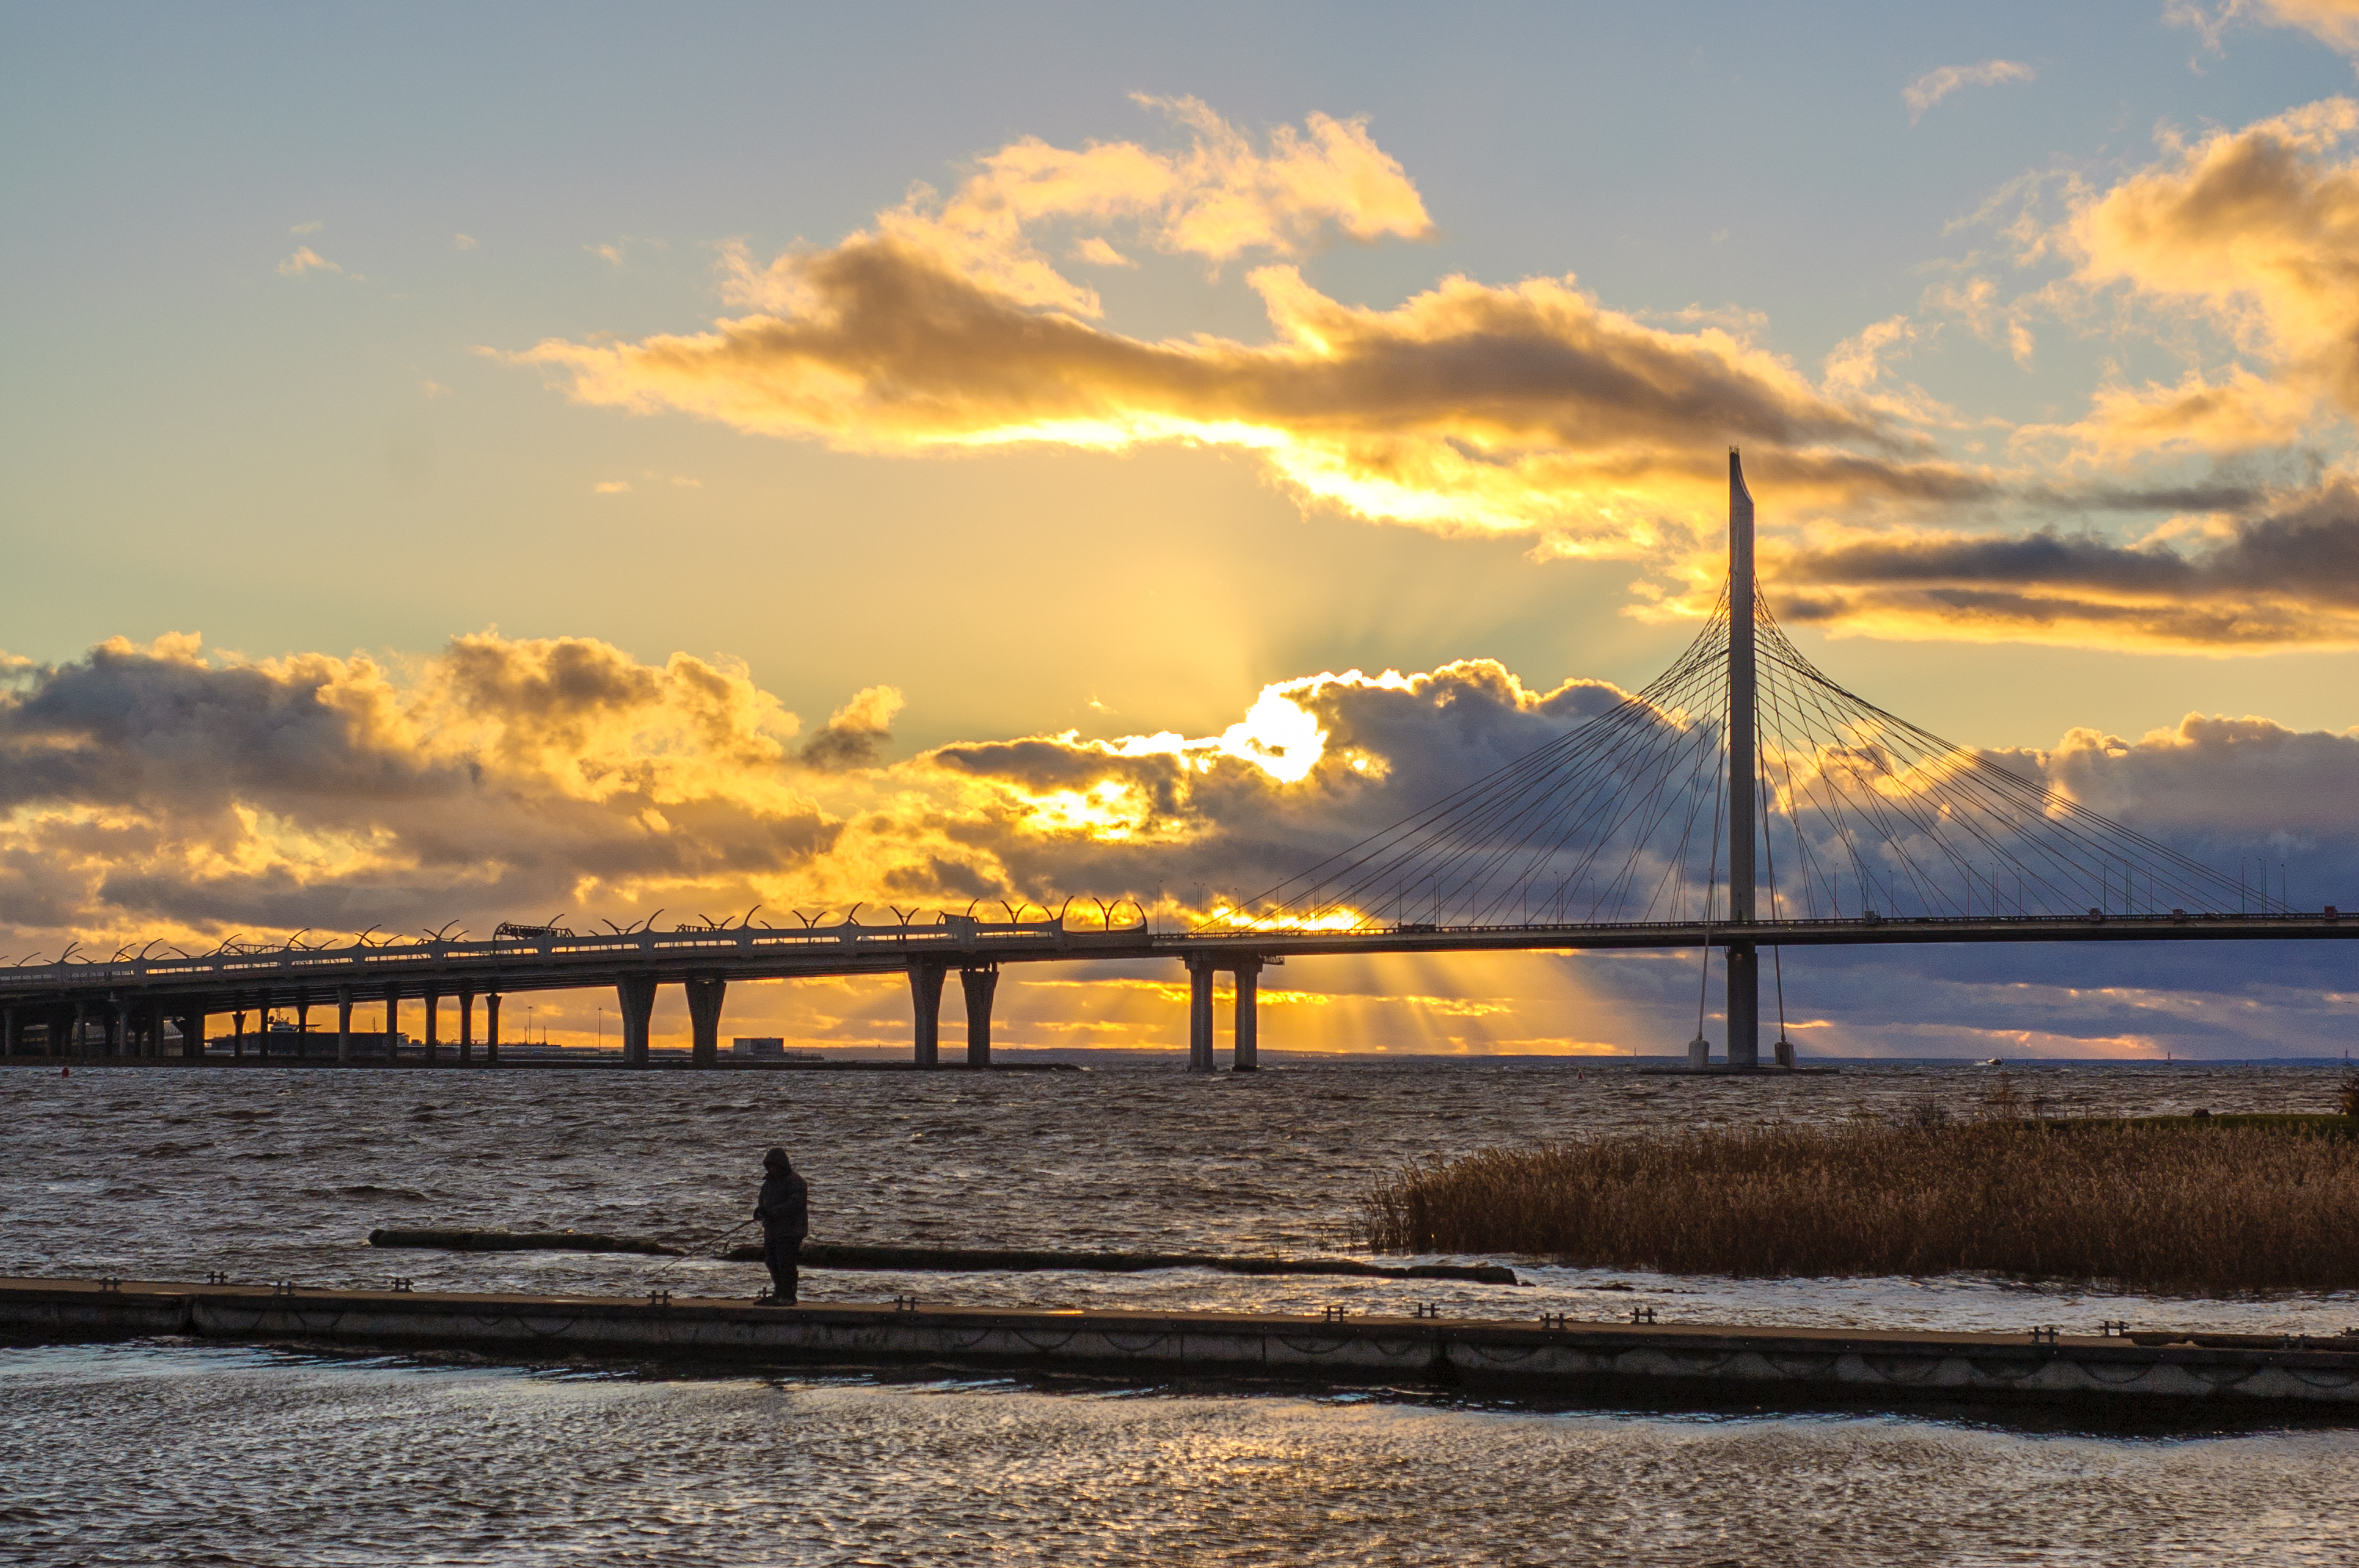
images, cloud, sky, water, atmosphere, light, nature, afterglow, sunlight, body of water, natural landscape, dusk, sunrise, horizon, morning, sun, landscape, sunset, beach, cumulus, calm, reflection, wind wave, shore, bridge, dawn, winter, evening, meteorological phenomenon, ocean, coast, red sky at morning, sound, bay, lake, wave, sea, tropics, vacation, wood, tide, reservoir